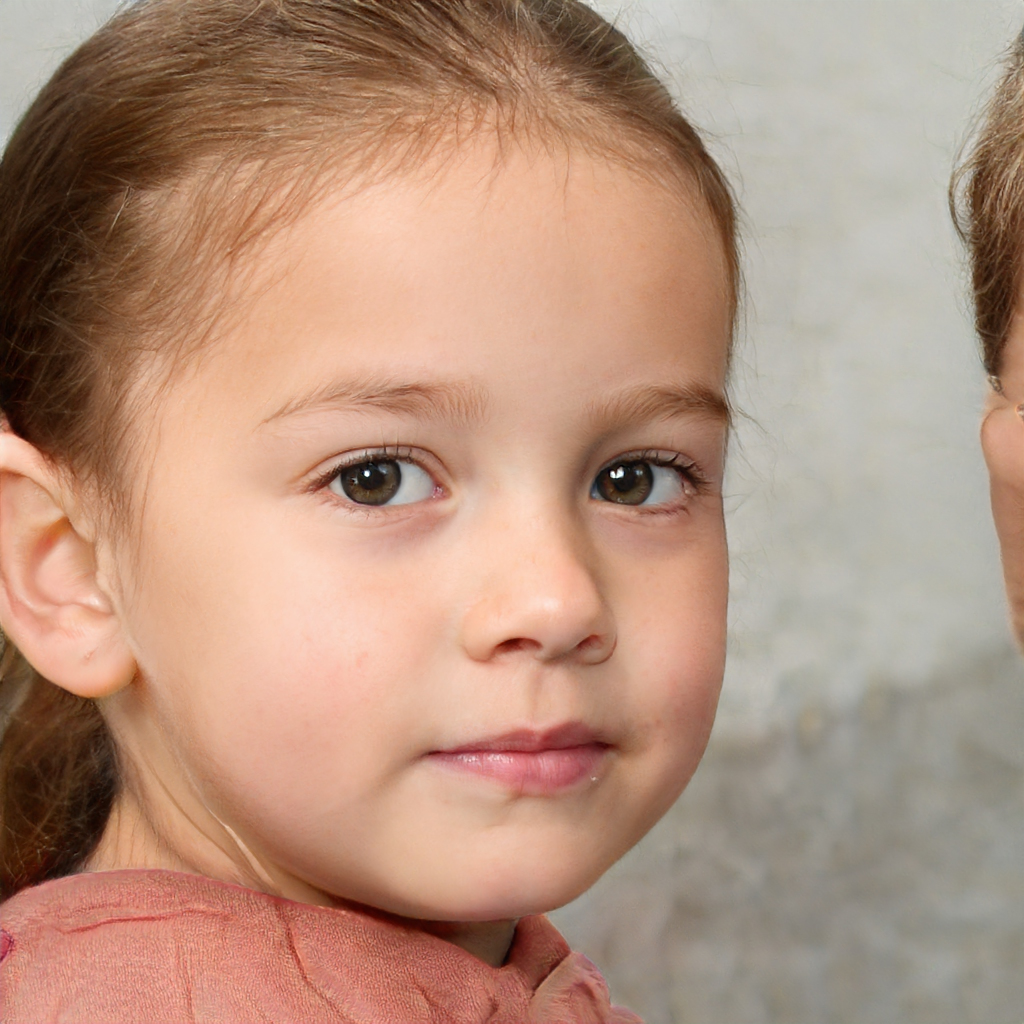
Portrait style: Real Portrait